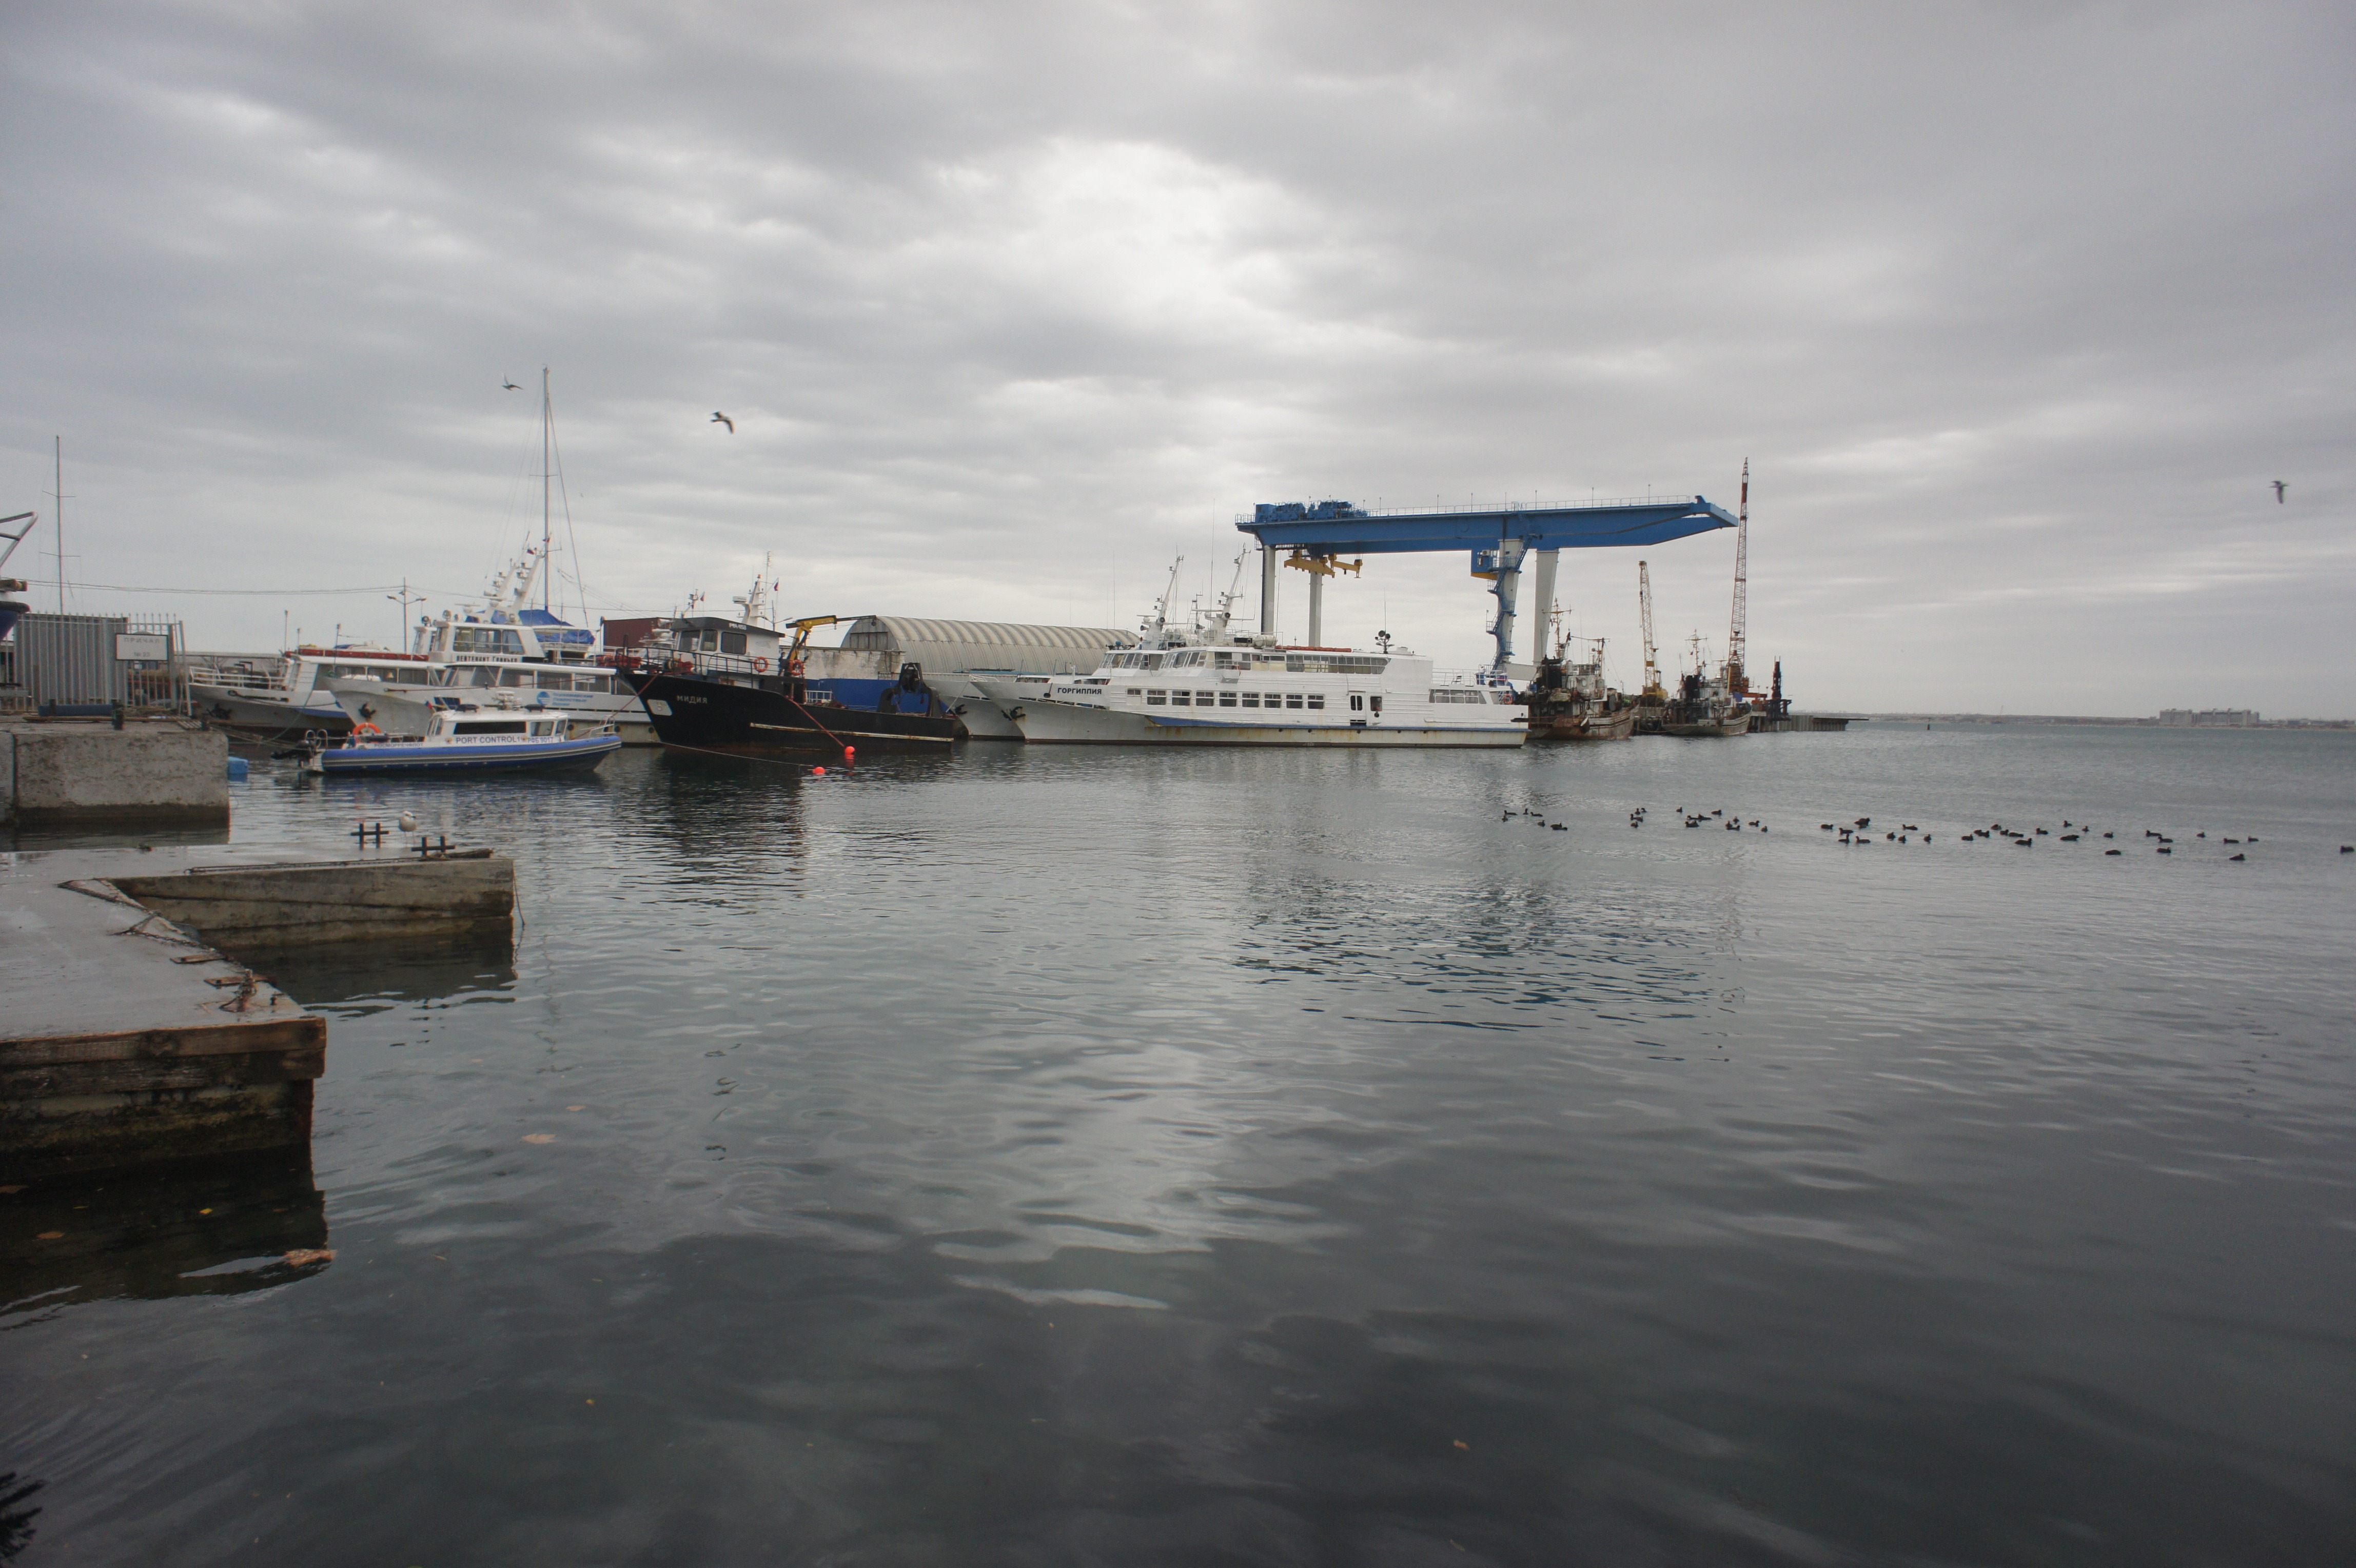
sea, coast, water, ocean, dock, boat, pier, vehicle, bay, harbor, marina, port, ferry, infrastructure, channel, watercraft, anapa, cumberland cove, black sea in winter